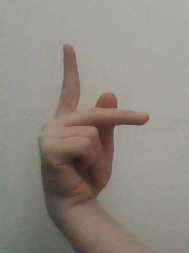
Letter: dha